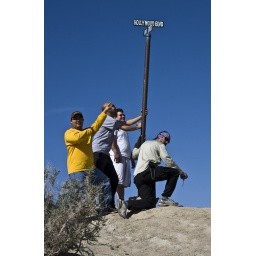
random Hollywood and Vine street signs in the middle of the desert park